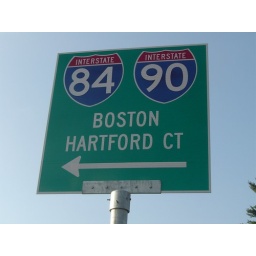
New signage off Exit 2 of I-84 in Sturbridge. I'm standing on a stone wall outside of a Hebert's candy shop.